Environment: real
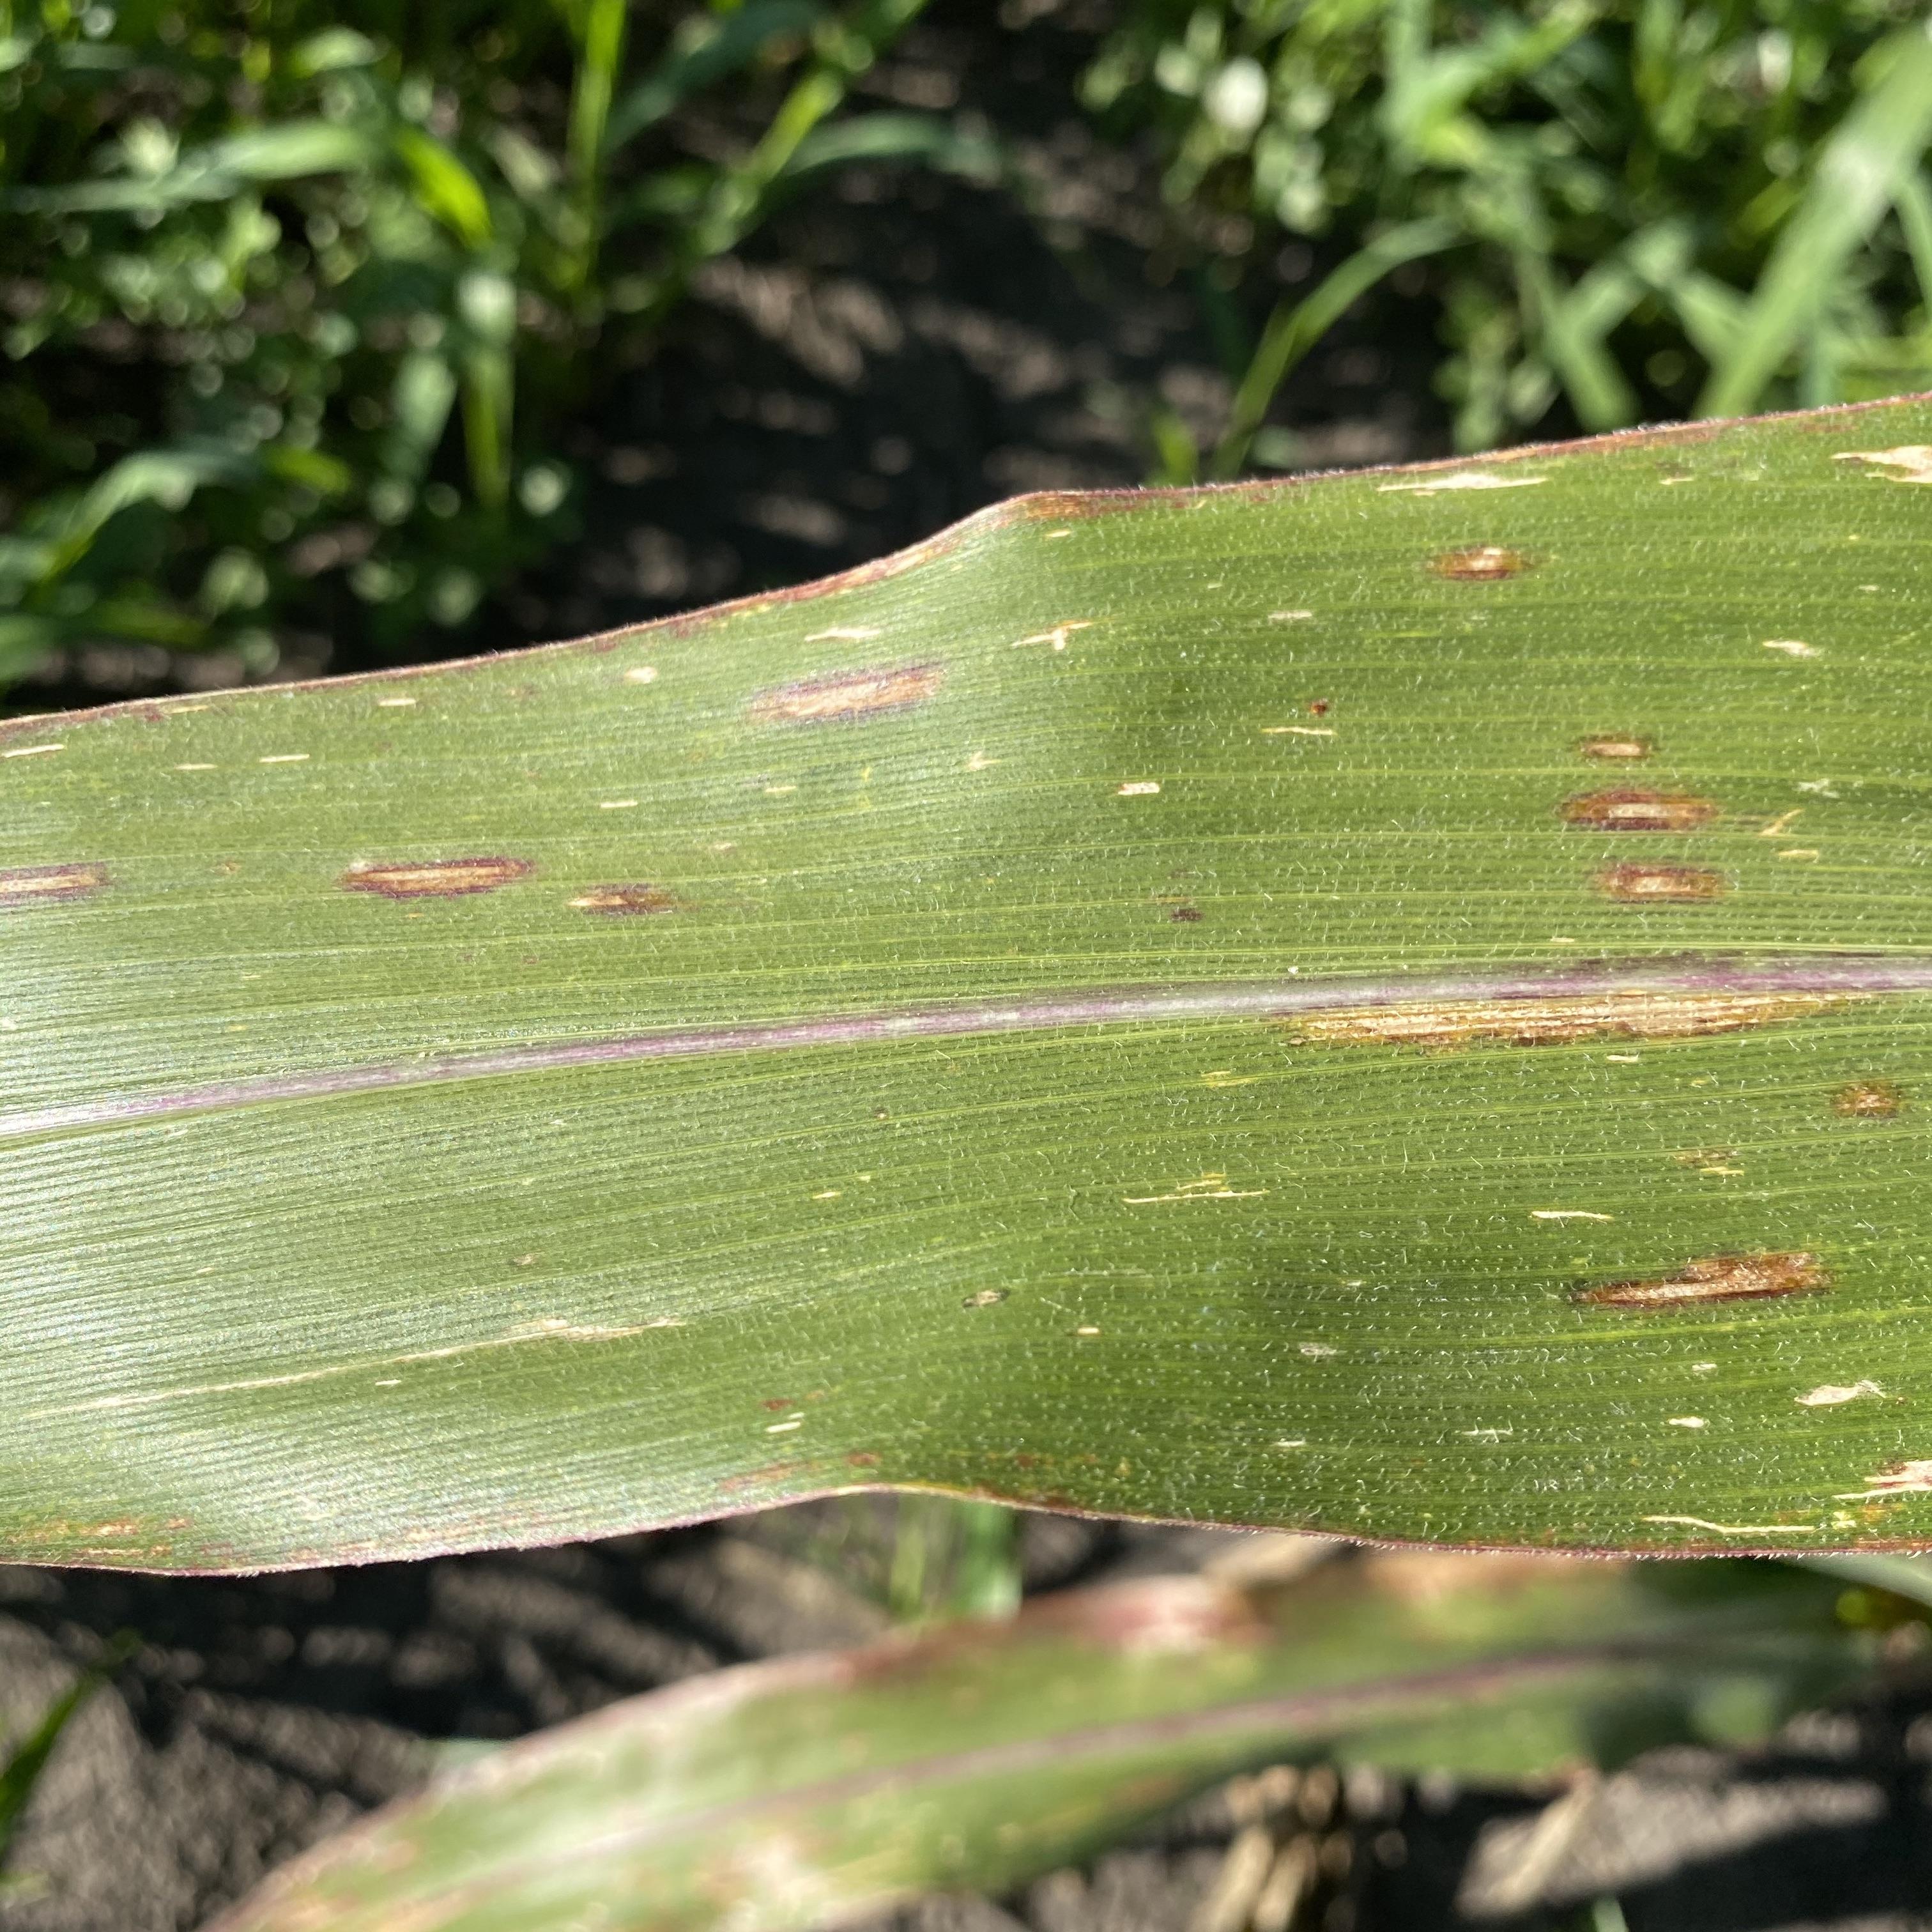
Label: gray_leaf_spot